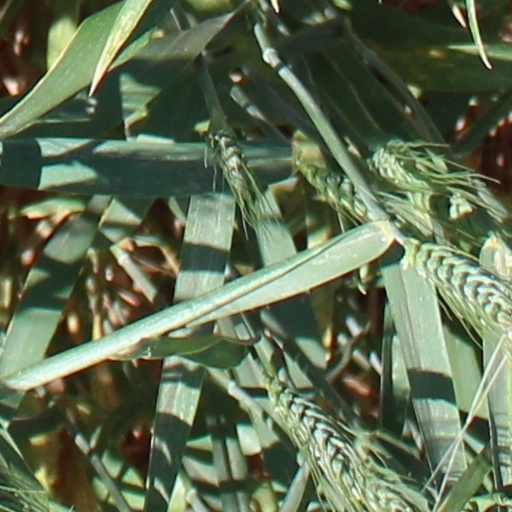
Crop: wheat